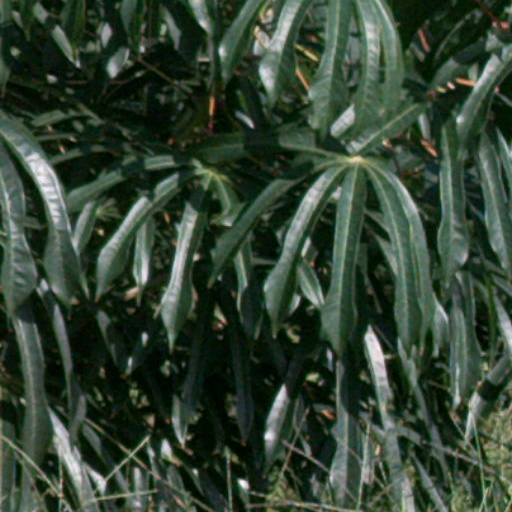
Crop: cassava